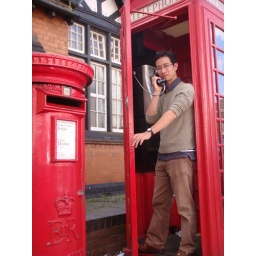
I am in the symbol of England (Red telephone box and post box)